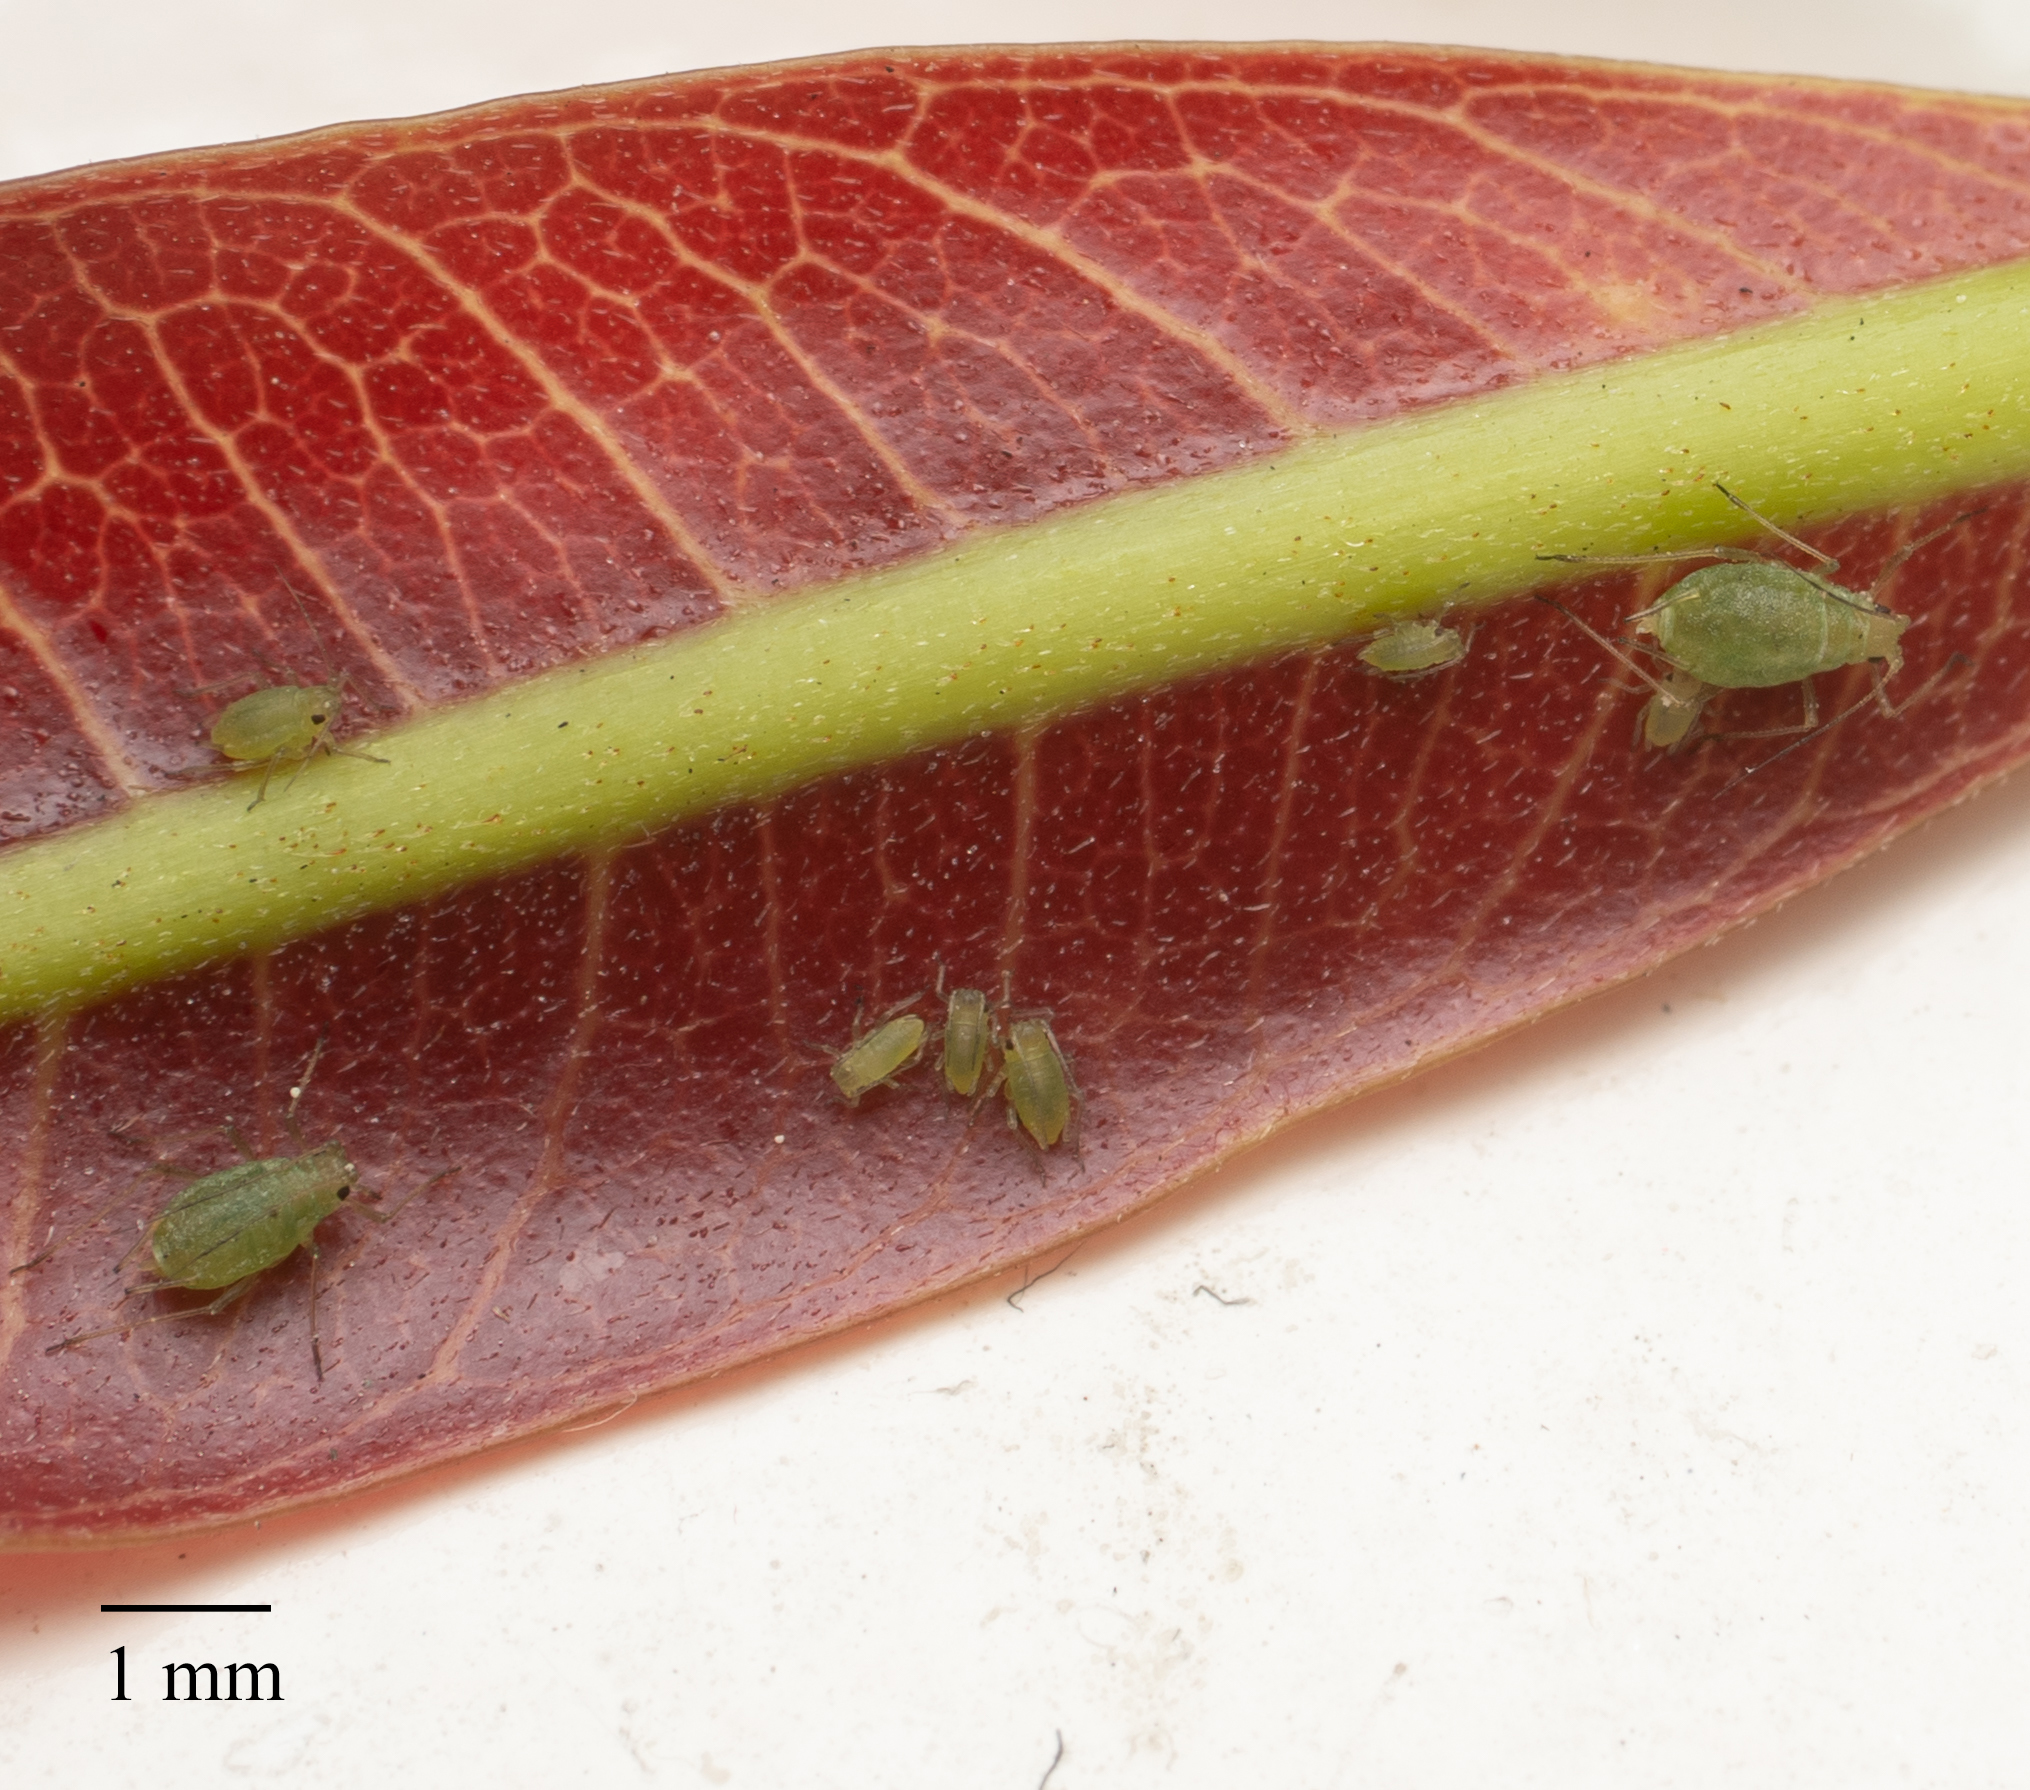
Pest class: green_peach_aphid